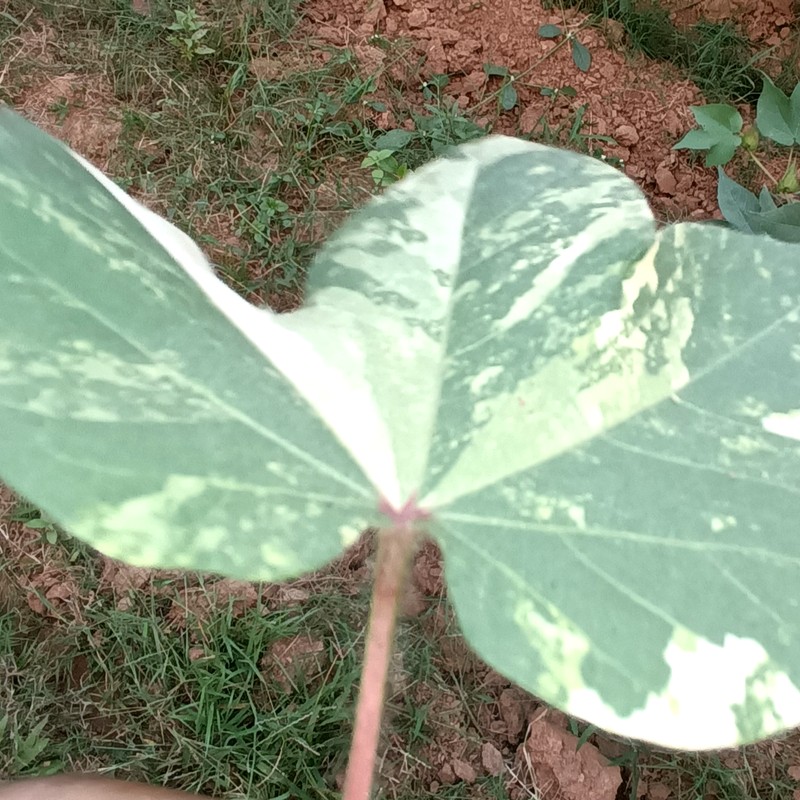
Label: Leaf Variegation